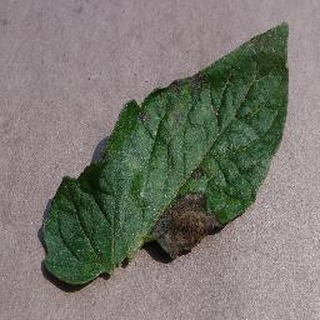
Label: tomato_late_blight